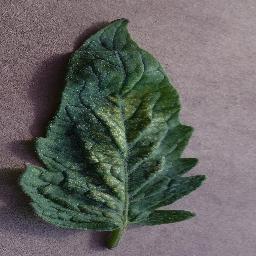
Label: Tomato___Spider_mites Two-spotted_spider_mite